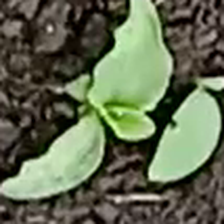
Weed species: Kena_(Commplina_benghalensio)